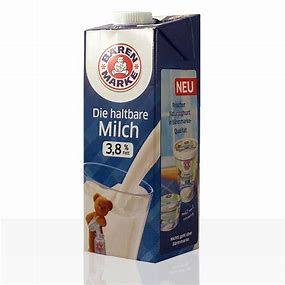
Waste category: cardboard